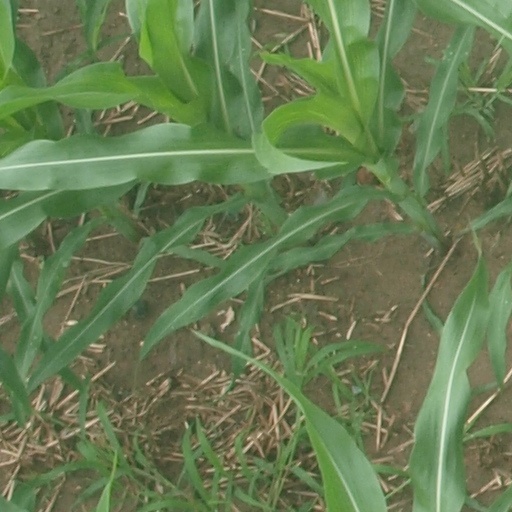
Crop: maize; corn